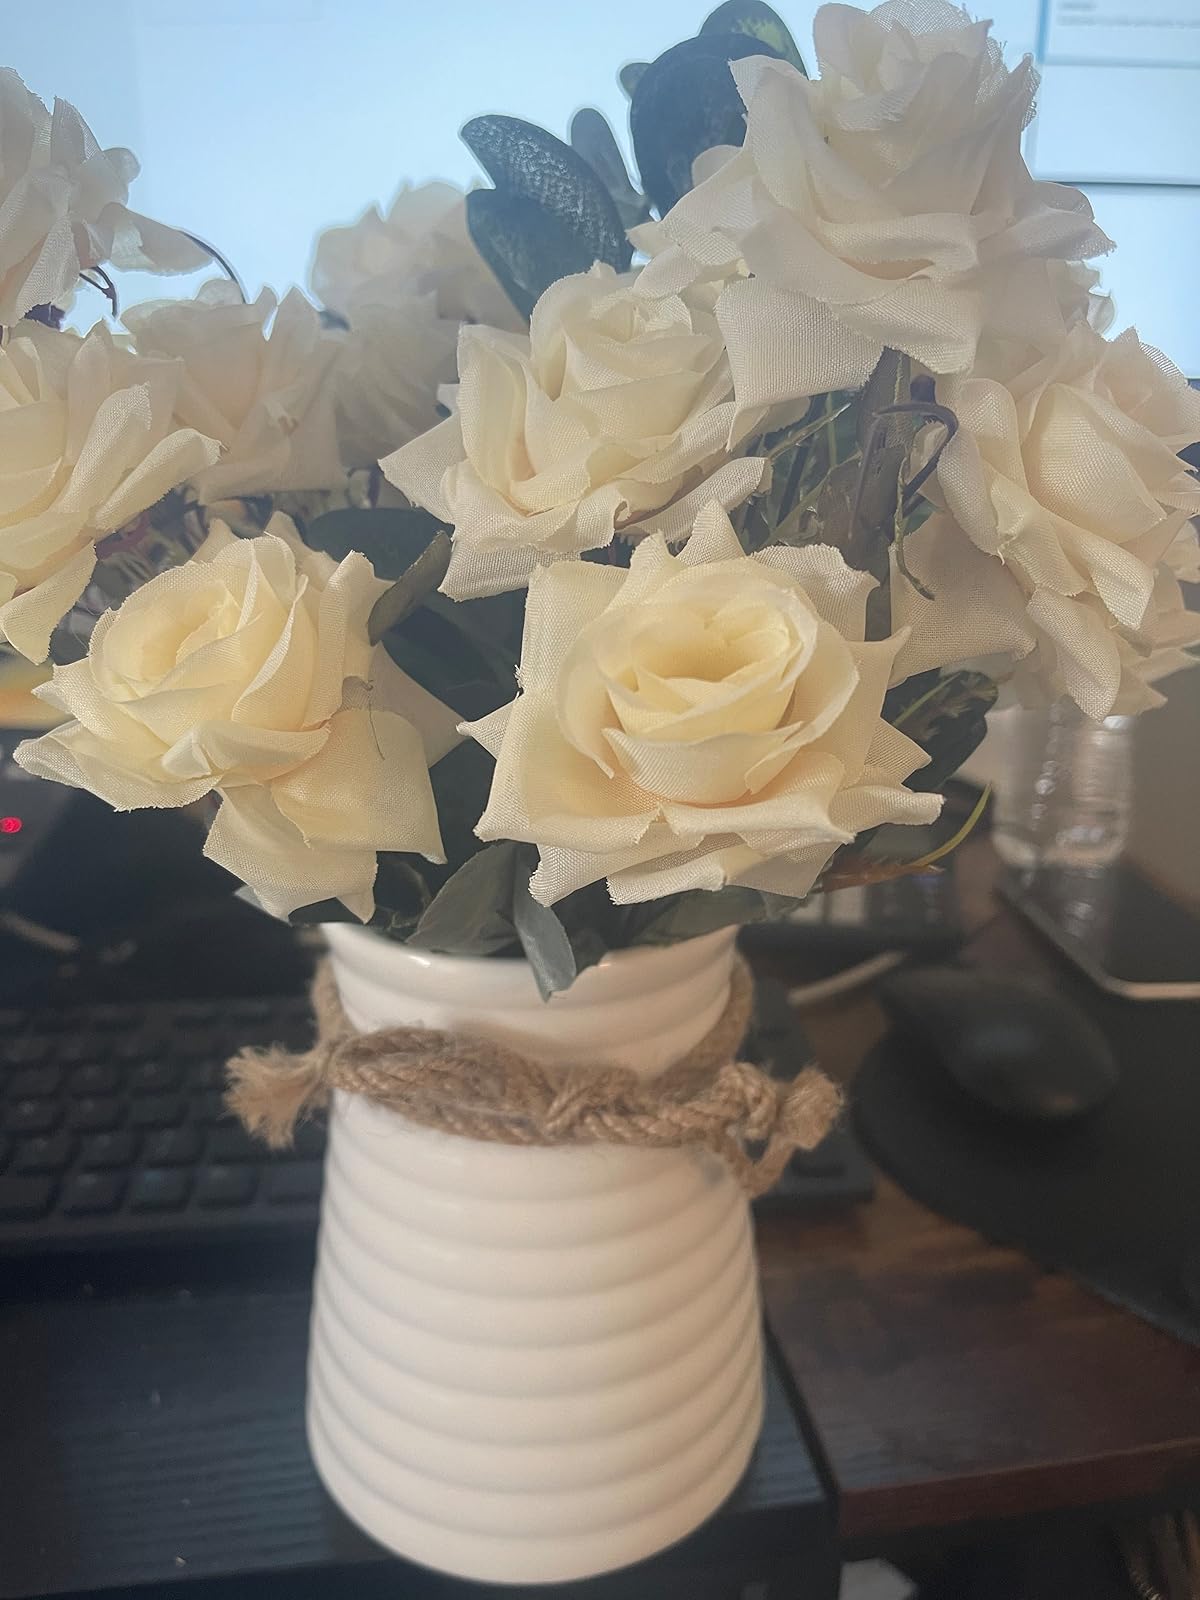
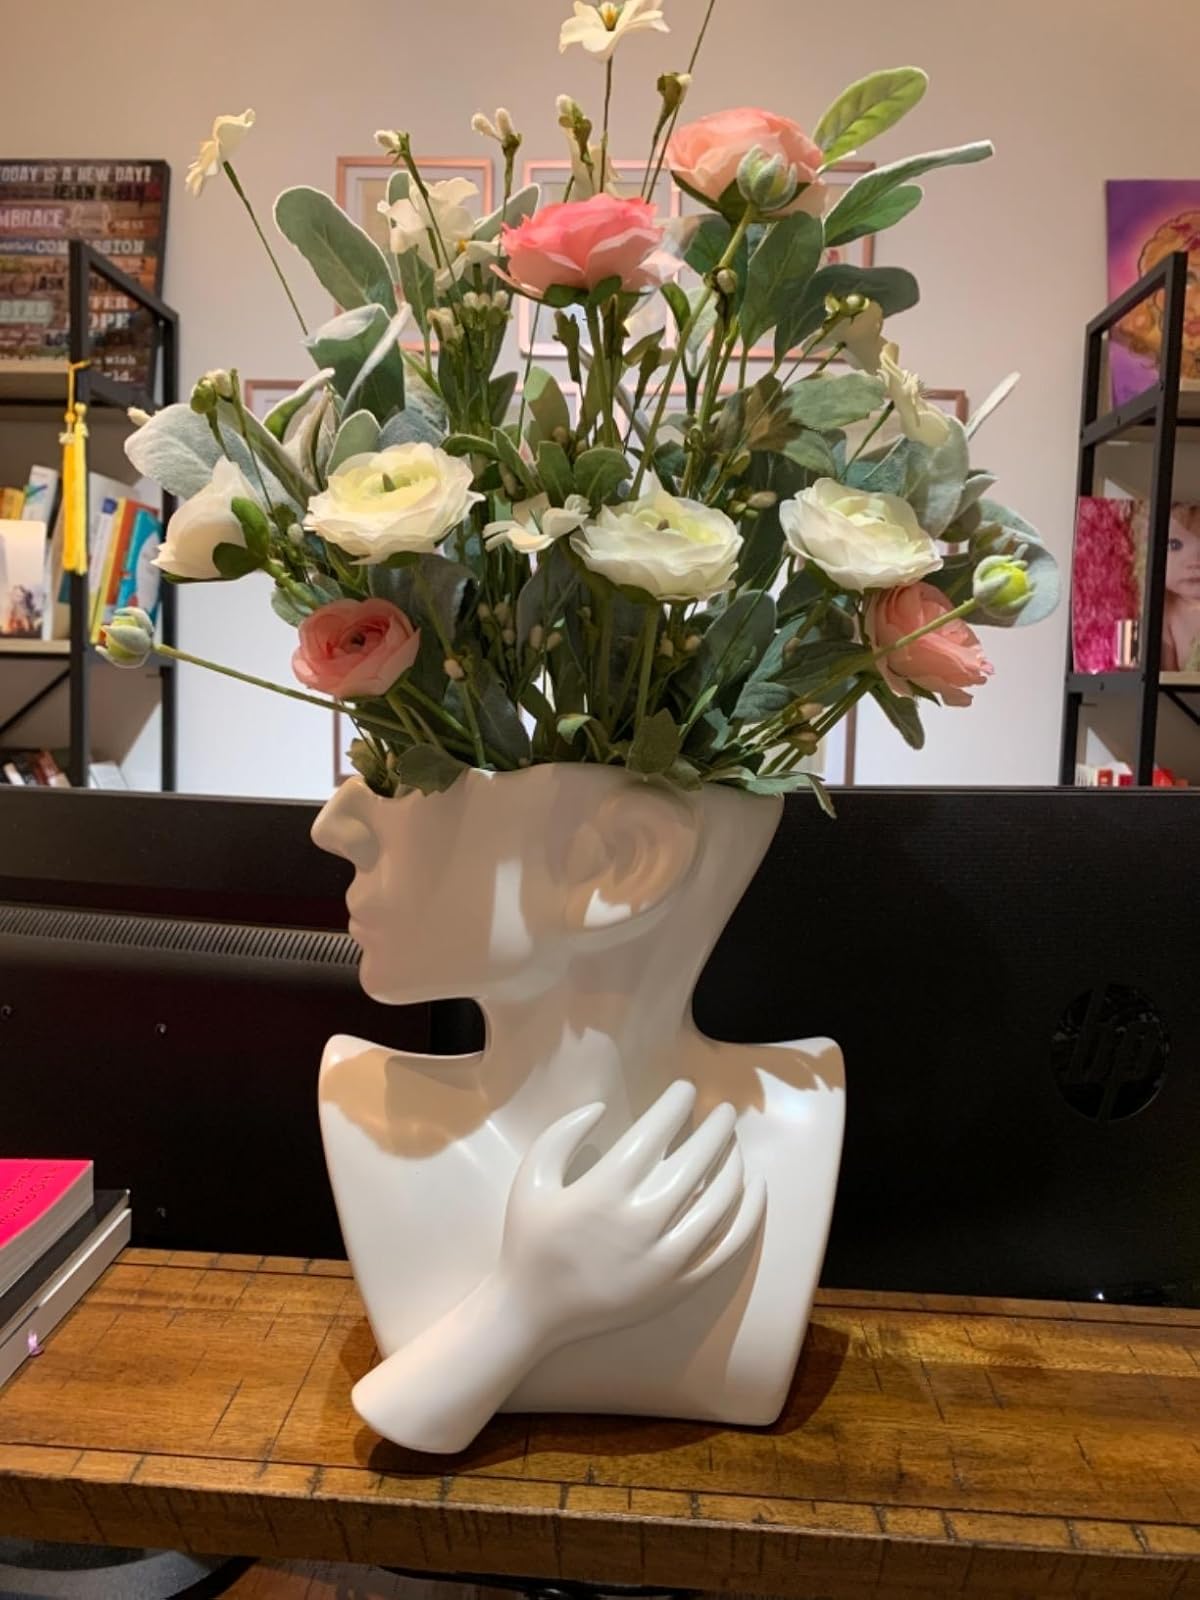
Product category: vase
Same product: no